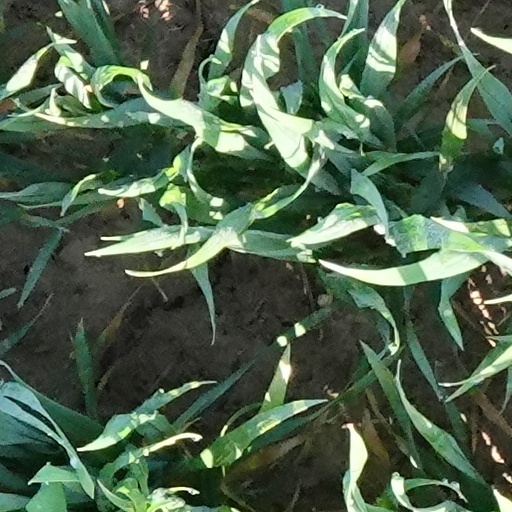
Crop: wheat